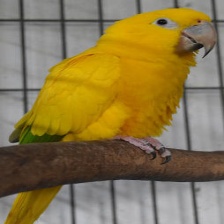
Species: GOLDEN PARAKEET
Scientific name: GUARUBA GUAROUBA